Jeep CJ

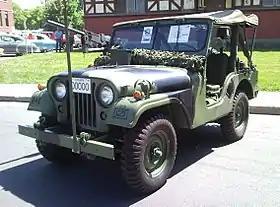
Willys M38A1

The Willys-Overland CJ-3A was introduced in 1949, and was in production until 1953, when replaced by the CJ-3B. It was powered by Willys' L-134 Go-Devil four-cylinder engine, with a T-90 transmission and Dana 18 transfer case, a Dana 25 front axle and Dana 41 or 44 rear axle. It featured a one-piece windshield with a vent, and wipers at the bottom. The CJ-3A had beefed-up suspension (10 leaf) to accommodate the various agricultural implements that were being built for the vehicle. Another difference was a shorter rear wheelwell (the wheelwell from the top front edge to the rear of the body is on the 3A compared to on the 2A) and moving the driver's seat rearward. As of 1951, a Farm Jeep and a Jeep Tractor version were offered; the latter was very bare-bones, for field use only, and featured a power takeoff.